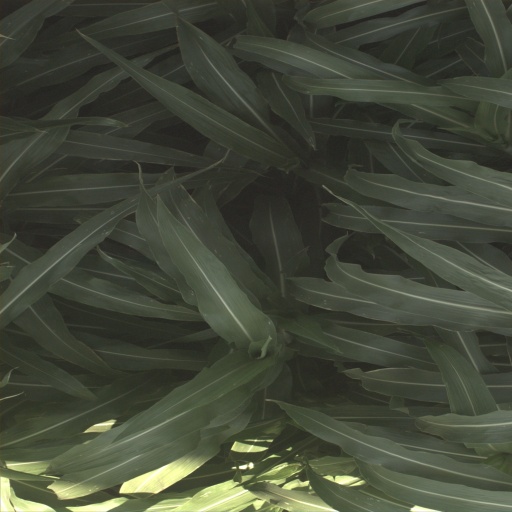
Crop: sorghum